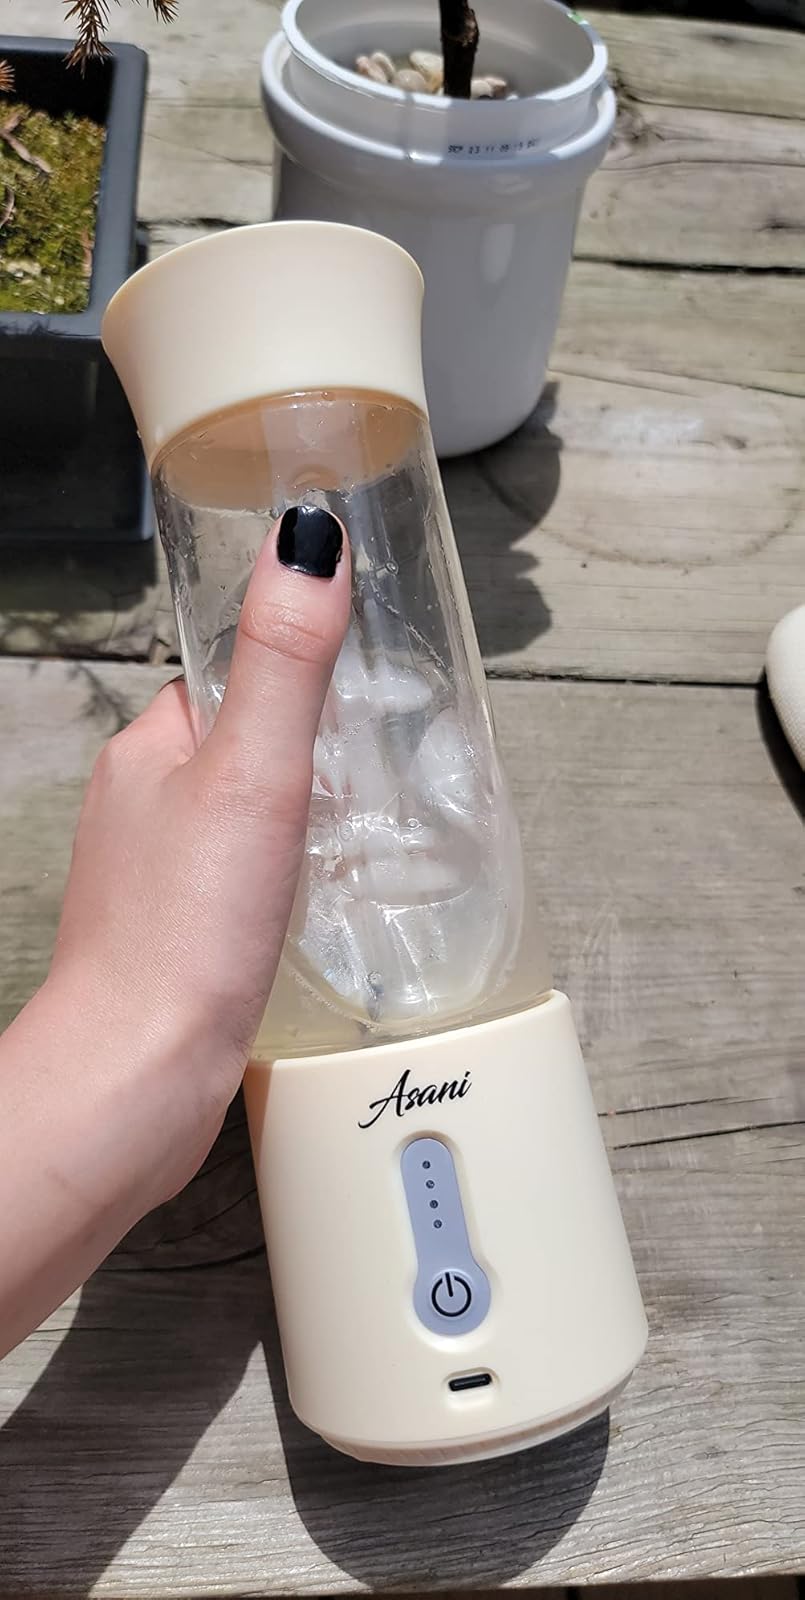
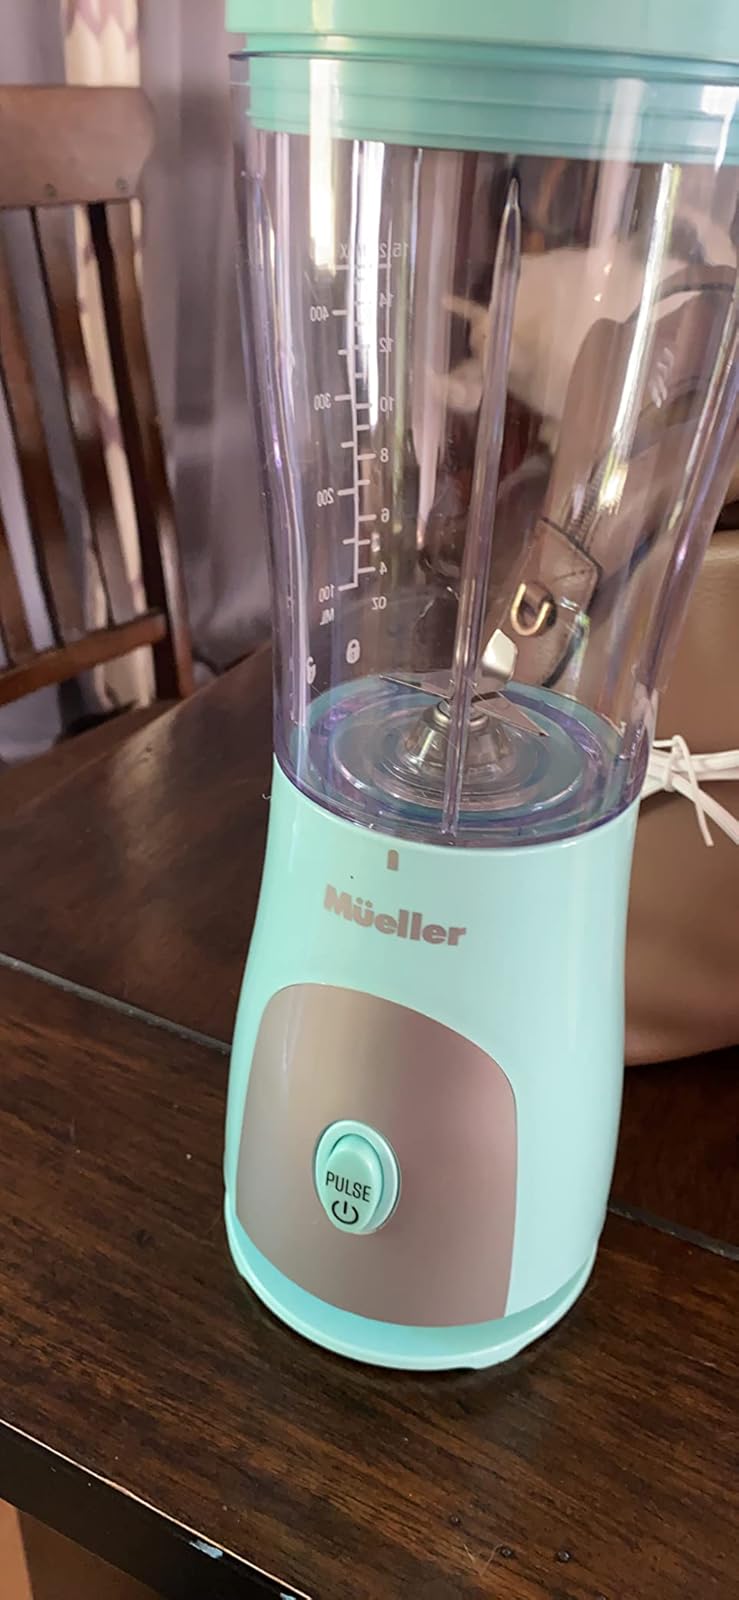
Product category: items_blender
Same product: no